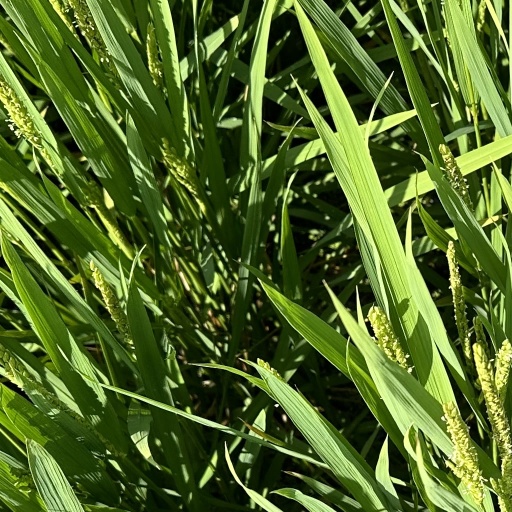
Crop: rice